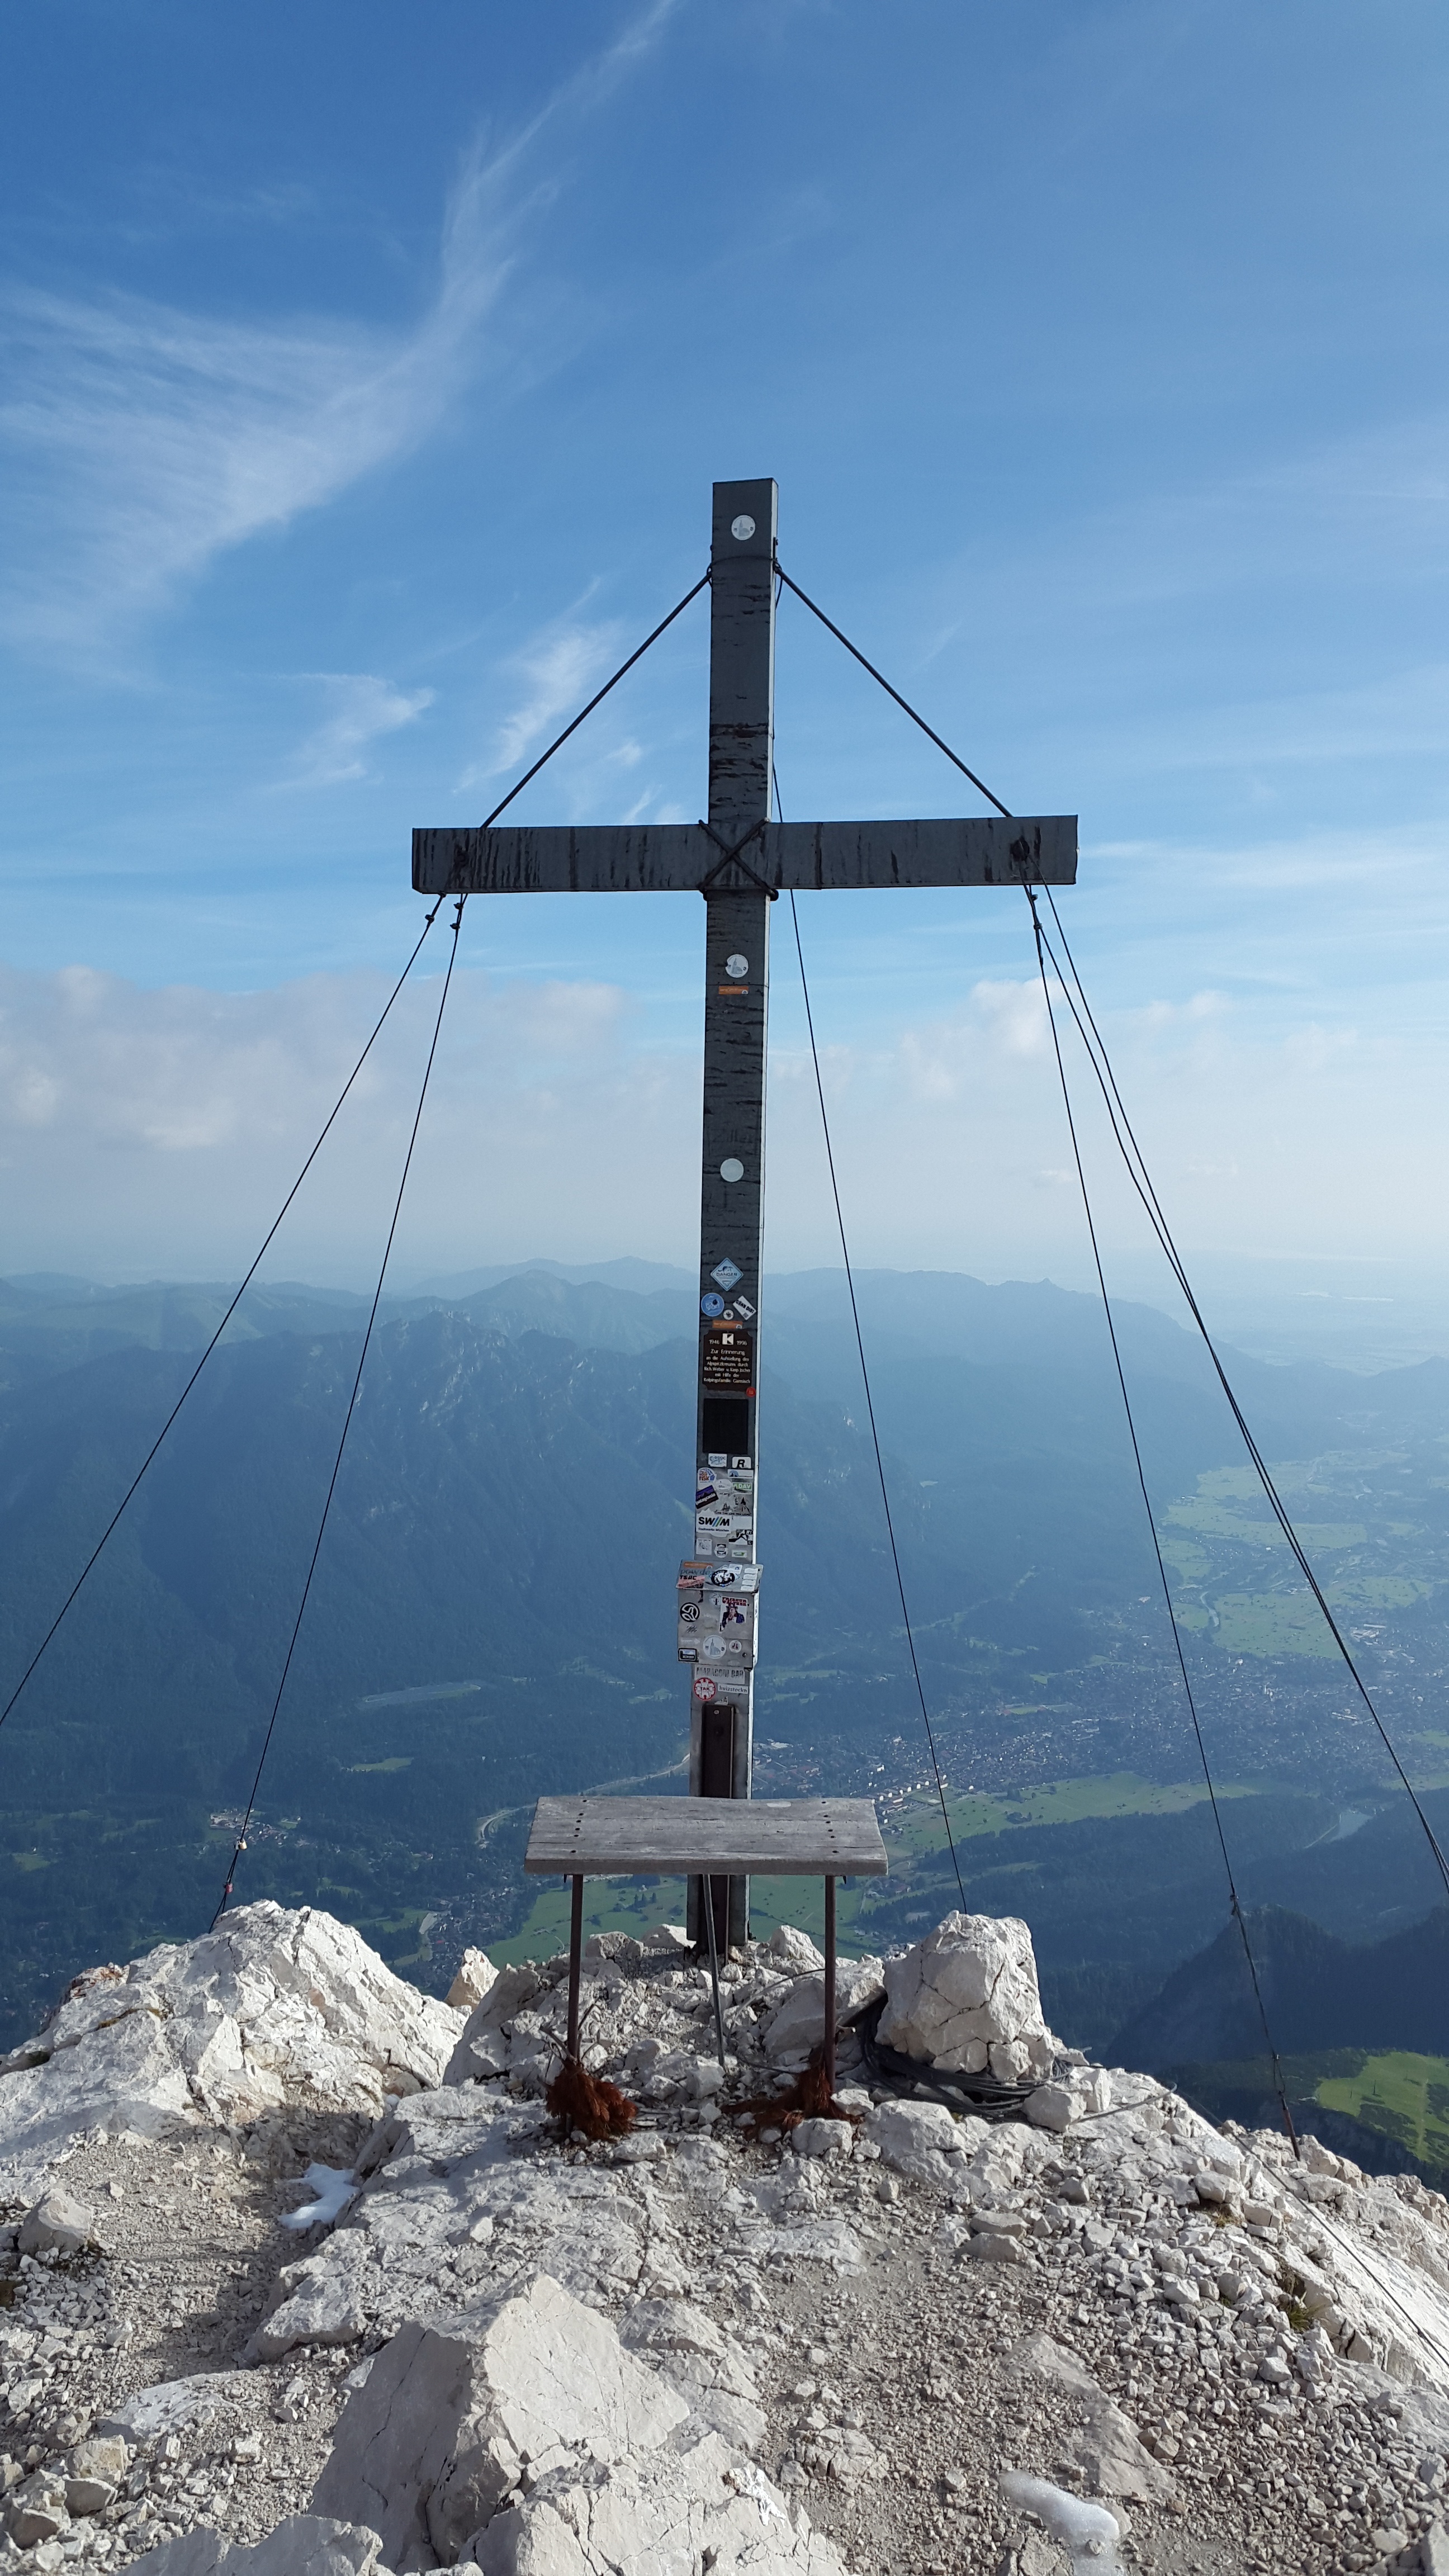
landscape, sea, rock, mountain, wind, tower, mast, alpine, cable car, summit, garmisch, allg u, ostallg u, summit cross, zugspitze massif, alpspitze, weather stone